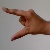
The image shows a hand gesture representing the letter 'Z' in Indian Sign Language.